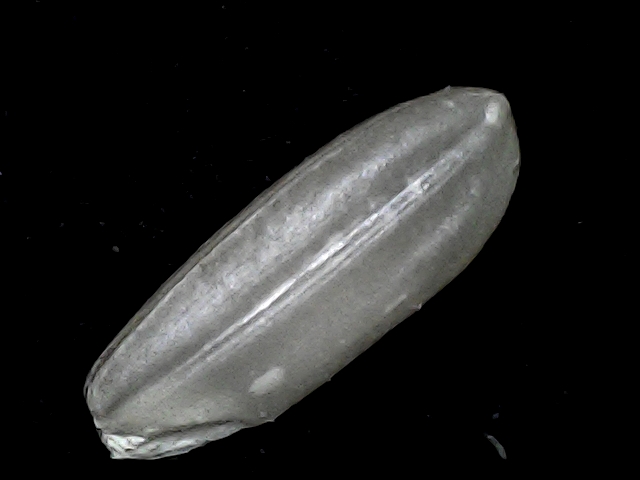
Rice variety: BD91